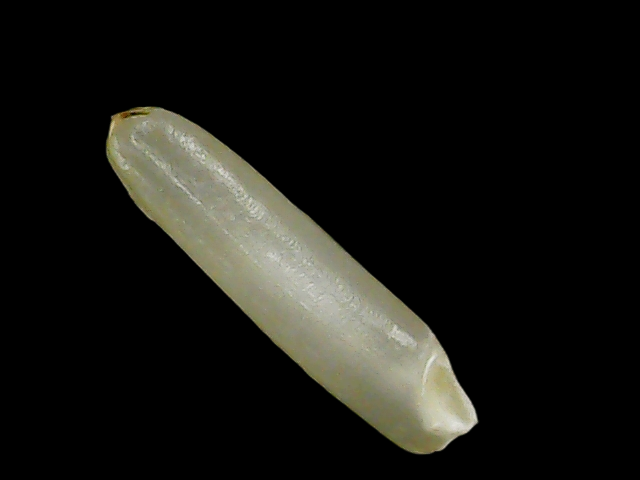
Rice variety: Binadhan21